Giacomo Gianniotti

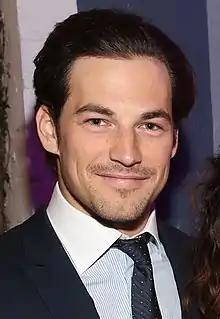
Gianniotti in 2016

Giacomo Keaton Gianniotti (born 19 June 1989) is an Italian–Canadian film and television actor. He studied theater at Humber College and made his acting debut in the Italian television series "Medicina Generale" in 2010. He went on to play recurring roles in the television series "Reign" (2013) and "Murdoch Mysteries" (2013–2014). From 2015 to 2021, Gianniotti played Dr. Andrew DeLuca in the medical drama series "Grey's Anatomy".